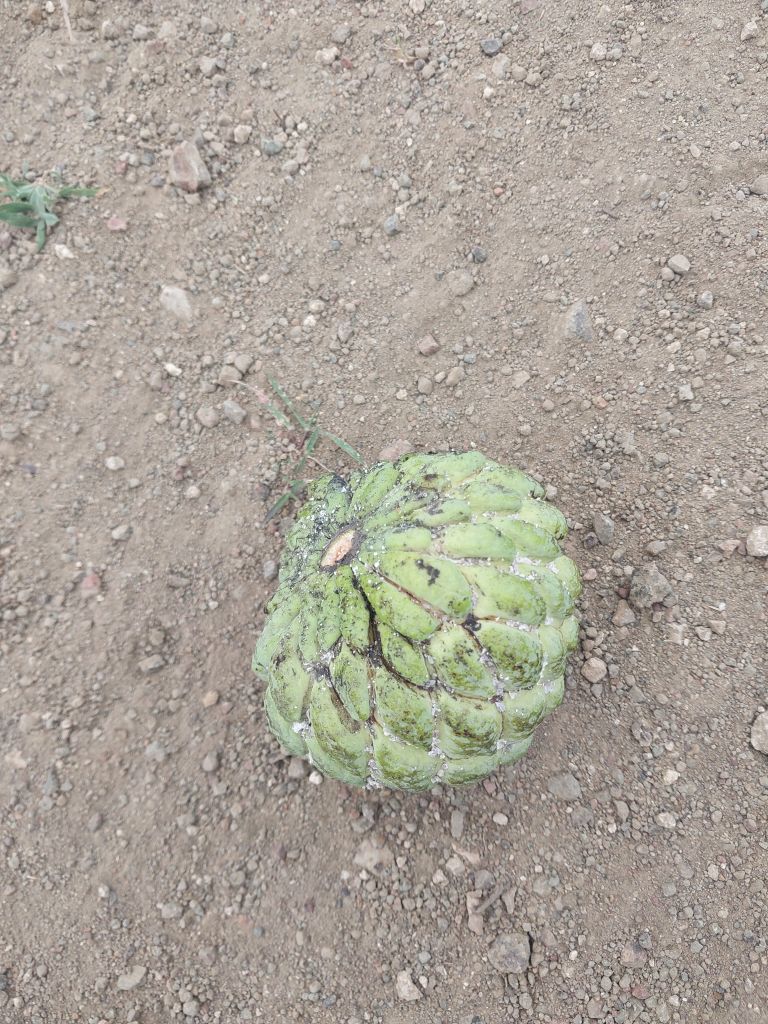
Disease label: Leaf spot on fruit